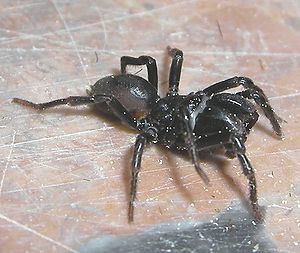
Nordlig fugleedderkop
Tapetserfugleedderkoppen
Tapetserfugleedderkoppen
Nordlig fugleedderkop, også tapetserfugleedderkoppen har kraftige giftkroge, som den normalt bruger til at hugge op i sit bytte – fluer, bænkebidere mv. – nedefra, når det kravler hen over spindet, som edderkoppen har lavet over et hul. Tapetserfugleedderkoppen findes på bl.a. Bornholm og Nyborg vold og kan blive op til 2 cm lang. Hannerne er mindre og mørkere. Edderkoppens særlige kendetegn er de meget store giftkroge. Giftkrogene er fremadrettede ved hug. Biddet er kraftigt, så tag ikke edderkoppen op i hånden, selvom edderkoppen regnes for ufarlig for mennesker. Fugleedderkoppen findes gerne på sydvendte varme skråninger, hvor den med sine tætte, kraftige ben er tilpasset til at leve i jorden. Hver edderkop har sin egen rørtunnel, der kan være 30-40 cm dyb. Edderkoppens tunnelrør af spind stikker 4-5 cm uden for overfladen og fungerer som en kamufleret fælde. Tapetserfugleedderkop kan blive ret gammel – omkring 10 år.